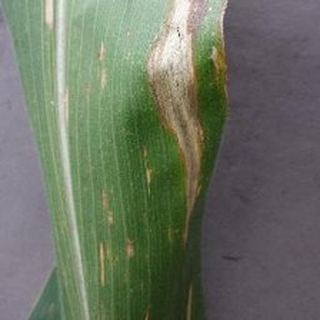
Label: corn_northern_leaf_blight